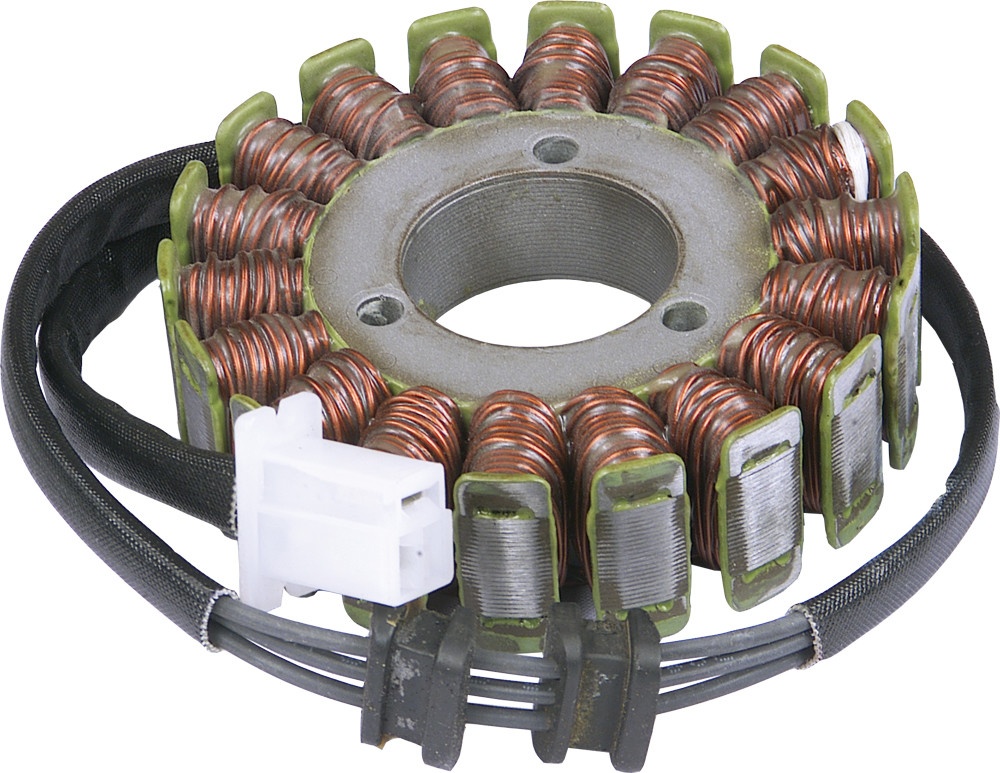
RICKS STATOR 21-404
RICKS STATOR 21-404 Features All parts are new and built to OEM specifications 1 year warranty on all parts High quality cost effective replacement for OEM parts Fitment Make Model Year Yamaha XV750 Virago 1981 Yamaha XV750 Virago 1982 Yamaha XV750 Virago 1983 Yamaha XV700 Virago 1984 Yamaha XV700 Virago 1985 Yamaha XV1000 Virago 1984 Yamaha XV1000 Virago 1985 Yamaha XV920 Virago 1982 Yamaha XV920 Virago 1983
Brand: RICKS
Category: Vehicles & Parts > Vehicle Parts & Accessories > Motor Vehicle Parts > Motor Vehicle Power & Electrical Systems > Alternators